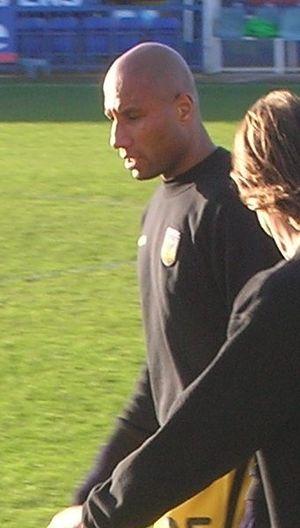
Georges Santos est un footballeur franco-cap-verdien né le 15 août 1970 à Marseille. Il évolue comme défenseur.